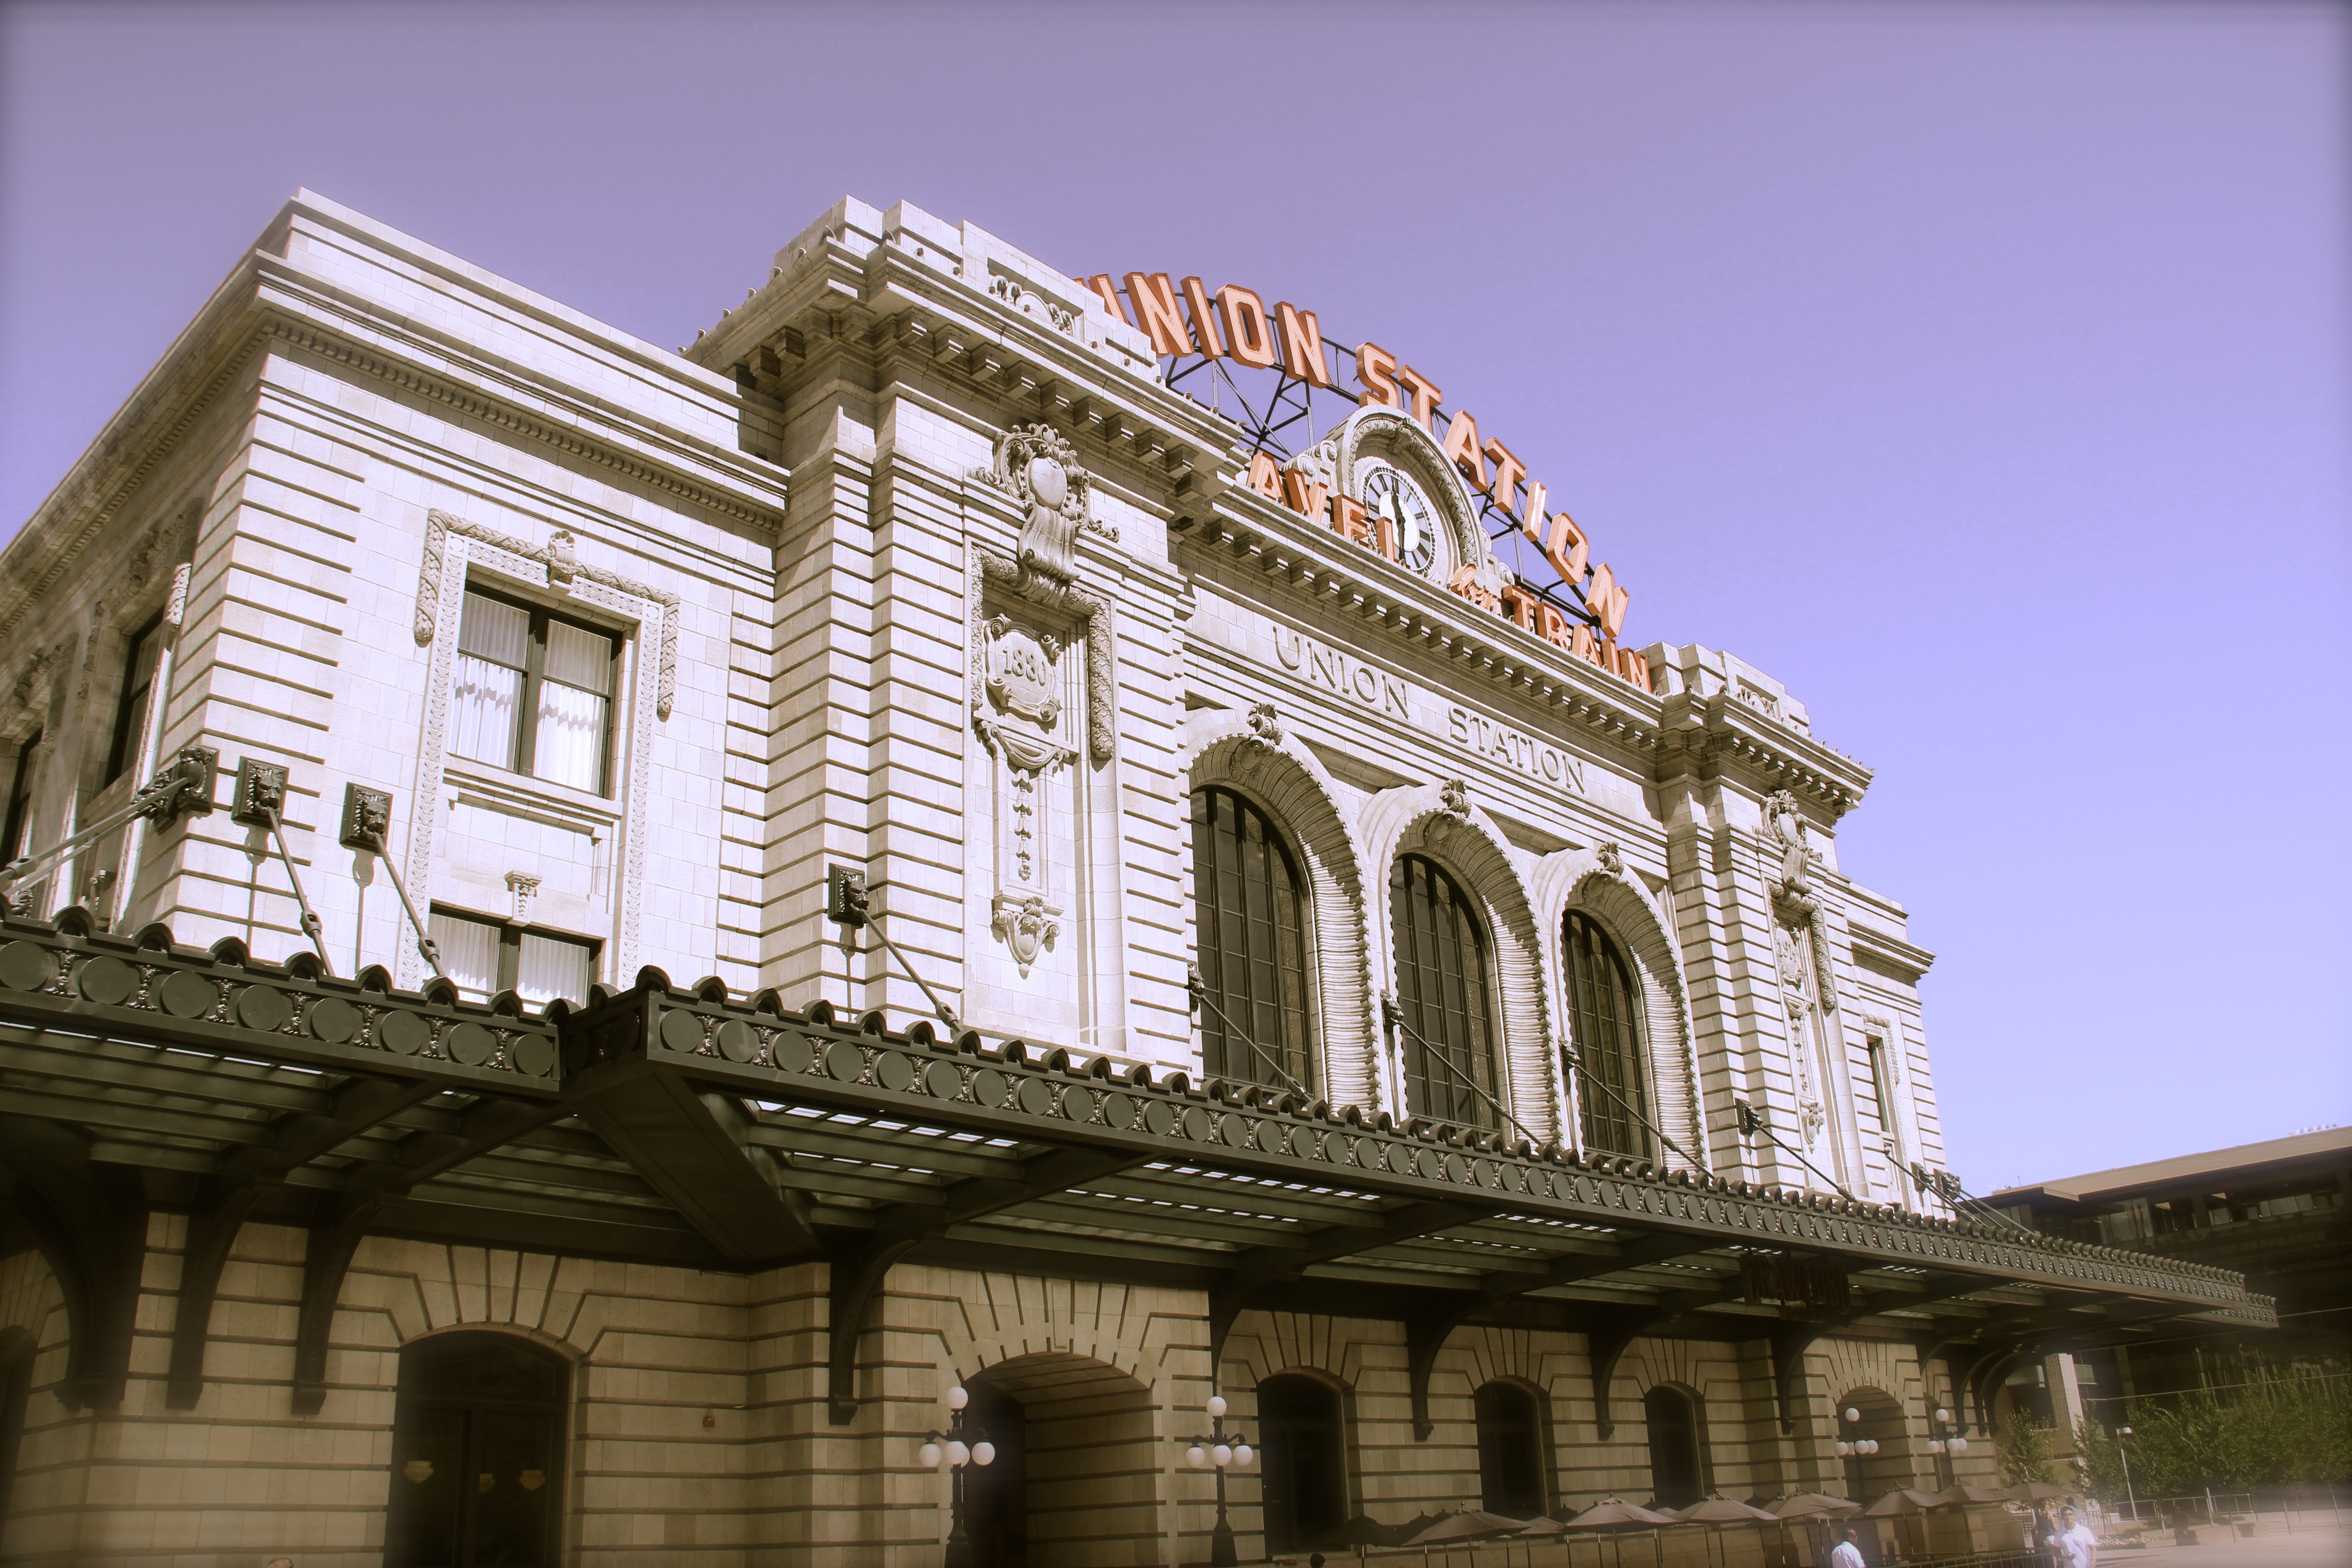
architecture, house, building, palace, station, train station, landmark, facade, exterior, place of worship, tourist attraction, estate